Céline Tran

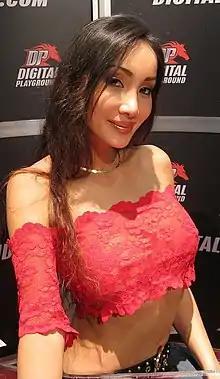
Tran at the 2008 AVN Expo

In July 2008, Tran released "My Fucking Life", a French-language film made for Marc Dorcel Studios. The movie is partly a documentary on Tran's daily life over a year, with a look at her shoots in Las Vegas, on set during filming in Porn Valley, along with a bit of her personal life. In 2008, she was part of the cast of "", one of the most expensive pornographic films ever produced. In 2012, she directed another feature for Dorcel, "In bed with Katsuni". In 2011, "Complex" ranked Tran fourteenth on their list of "The Top 100 Hottest Porn Stars Right Now" and third on their list of "The Top 50 Hottest Asian Porn Stars of All Time".